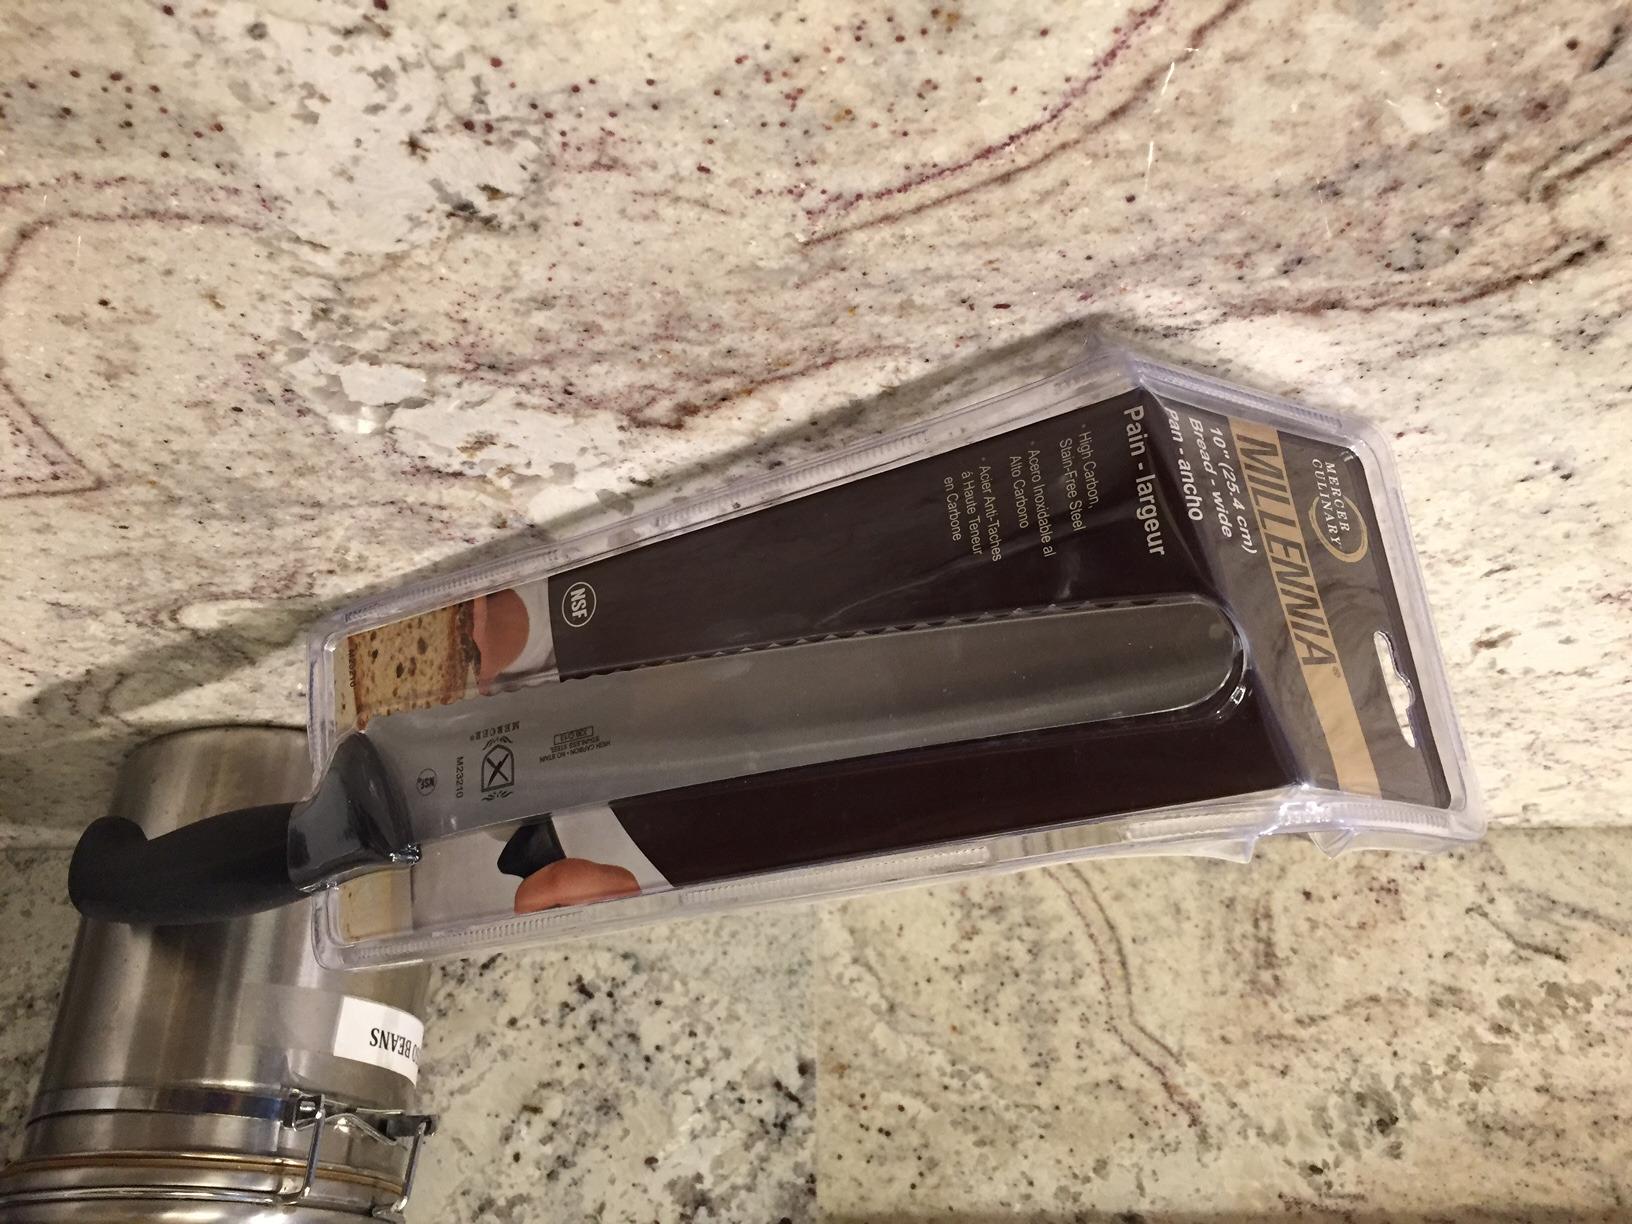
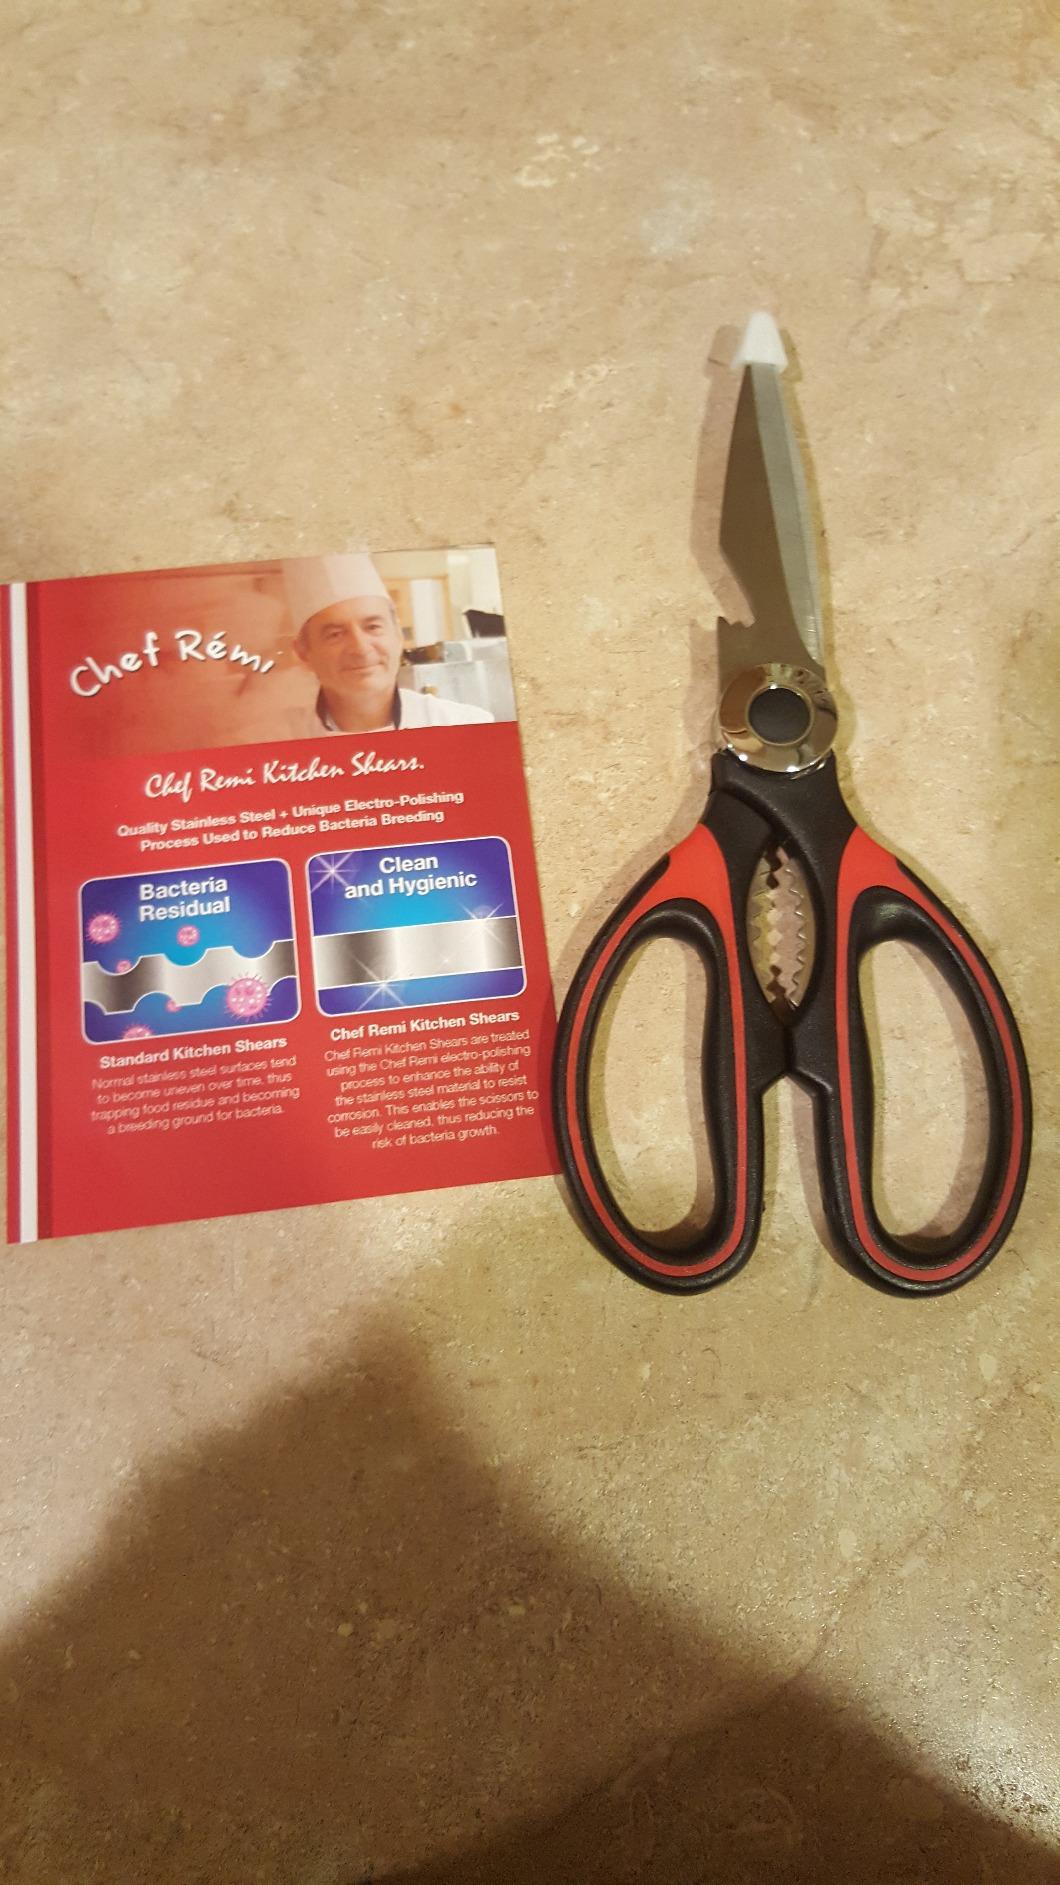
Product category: items_knife
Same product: no